Sylvester and Tweety in Cagey Capers

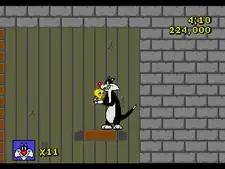
Sylvester has finally caught Tweety, thus ending the first level.

Players play as Sylvester the Cat (voiced by Joe Alaskey) and chase after Tweety (voiced by Bob Bergen) in each of the levels. Tweety usually stands in one spot, moving only to the next spot when Sylvester draws near, eventually reaching the last possible spot where he is caught. Sylvester has a "Tweety scope" which moves the camera to Tweety's current location, and Sylvester Jr. will occasionally appear, pointing towards Tweety's location. Enemies such as Granny, Hector the Bulldog and Hippety Hopper will chase after Sylvester, attacking him when near. Sylvester can pick up things such as boxing gloves and bones to defend himself against certain enemies, though they can only be temporarily disabled, not defeated. He can also stack boxes and use pogo sticks to reach platforms that are too high to jump on, as well as an umbrella with which he can use to fall slowly, thus preventing fall damage.